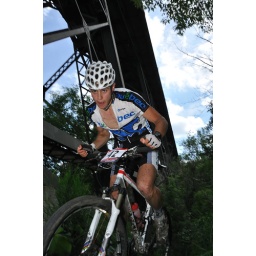
From the Edmonton Canada Cup mountain bike race, July 11th, 2010 in Edmonton, Alberta, Canada.